Wilhelm Rust

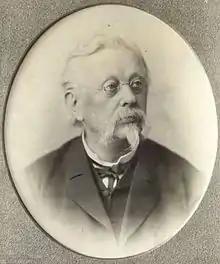
Wilhelm Rust in 1885

Wilhelm Rust (15 August 1822 – 2 May 1892) was a German musicologist and composer. He is most noted today for his substantial contributions to the Bach Gesellschaft edition of the works of Johann Sebastian Bach.